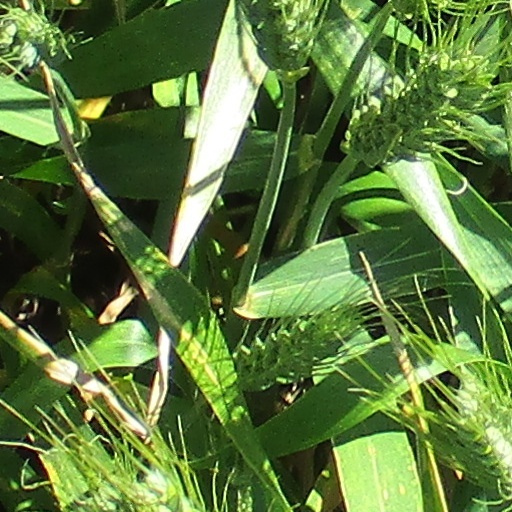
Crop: wheat